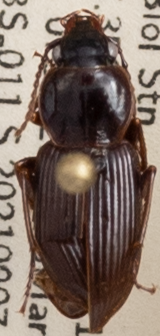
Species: Pterostichus mutus
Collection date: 2021-09-07
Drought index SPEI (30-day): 1.13
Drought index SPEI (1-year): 0.24
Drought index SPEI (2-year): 1.69